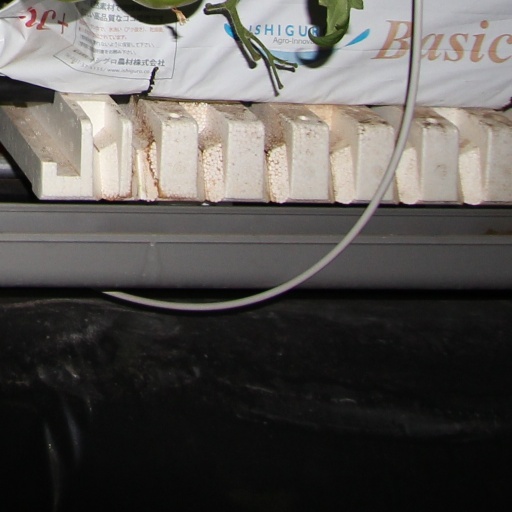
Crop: tomato